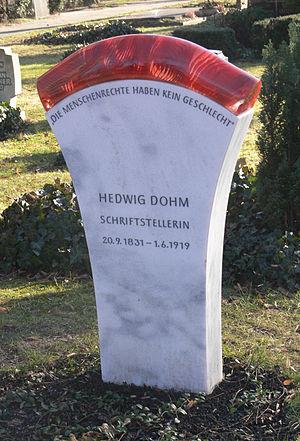
Hedwig Dohm est une écrivain et féministe allemande. Elle est l'une des premières théoriciennes, pour qui les comportements spécifiques au sexe viennent d'un arrière-plan culturel plutôt que d'une détermination biologique.